Everybody Loves Raymond season 3

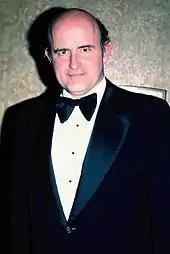
Peter Boyle had a heart attack that led him to miss the shooting of three episodes of the season.

Beginning season two, "Raymond" was in competition with the Fox series "Ally McBeal" (1997–2002); while media experts expected "Ally McBeal" to garner better ratings than "Raymond" through its entire run, this was ultimately not the case. By December 1998, in comparison to the same month of the previous season, the series was 6% higher in its average rating of 10.5 and a 16 share, and 23% with its 18–49 demographic rating of 5.3/13. A June 1999 feature from "The New York Times" reported the series to be "one of the biggest comedies on television" and also a part of a mainstream television trend of shows without bankable stars becoming hits. "The Sitter" received 363,000 male viewers who were 12 to 17 years old and was the highest-rated non-sports show in the demographic that week.